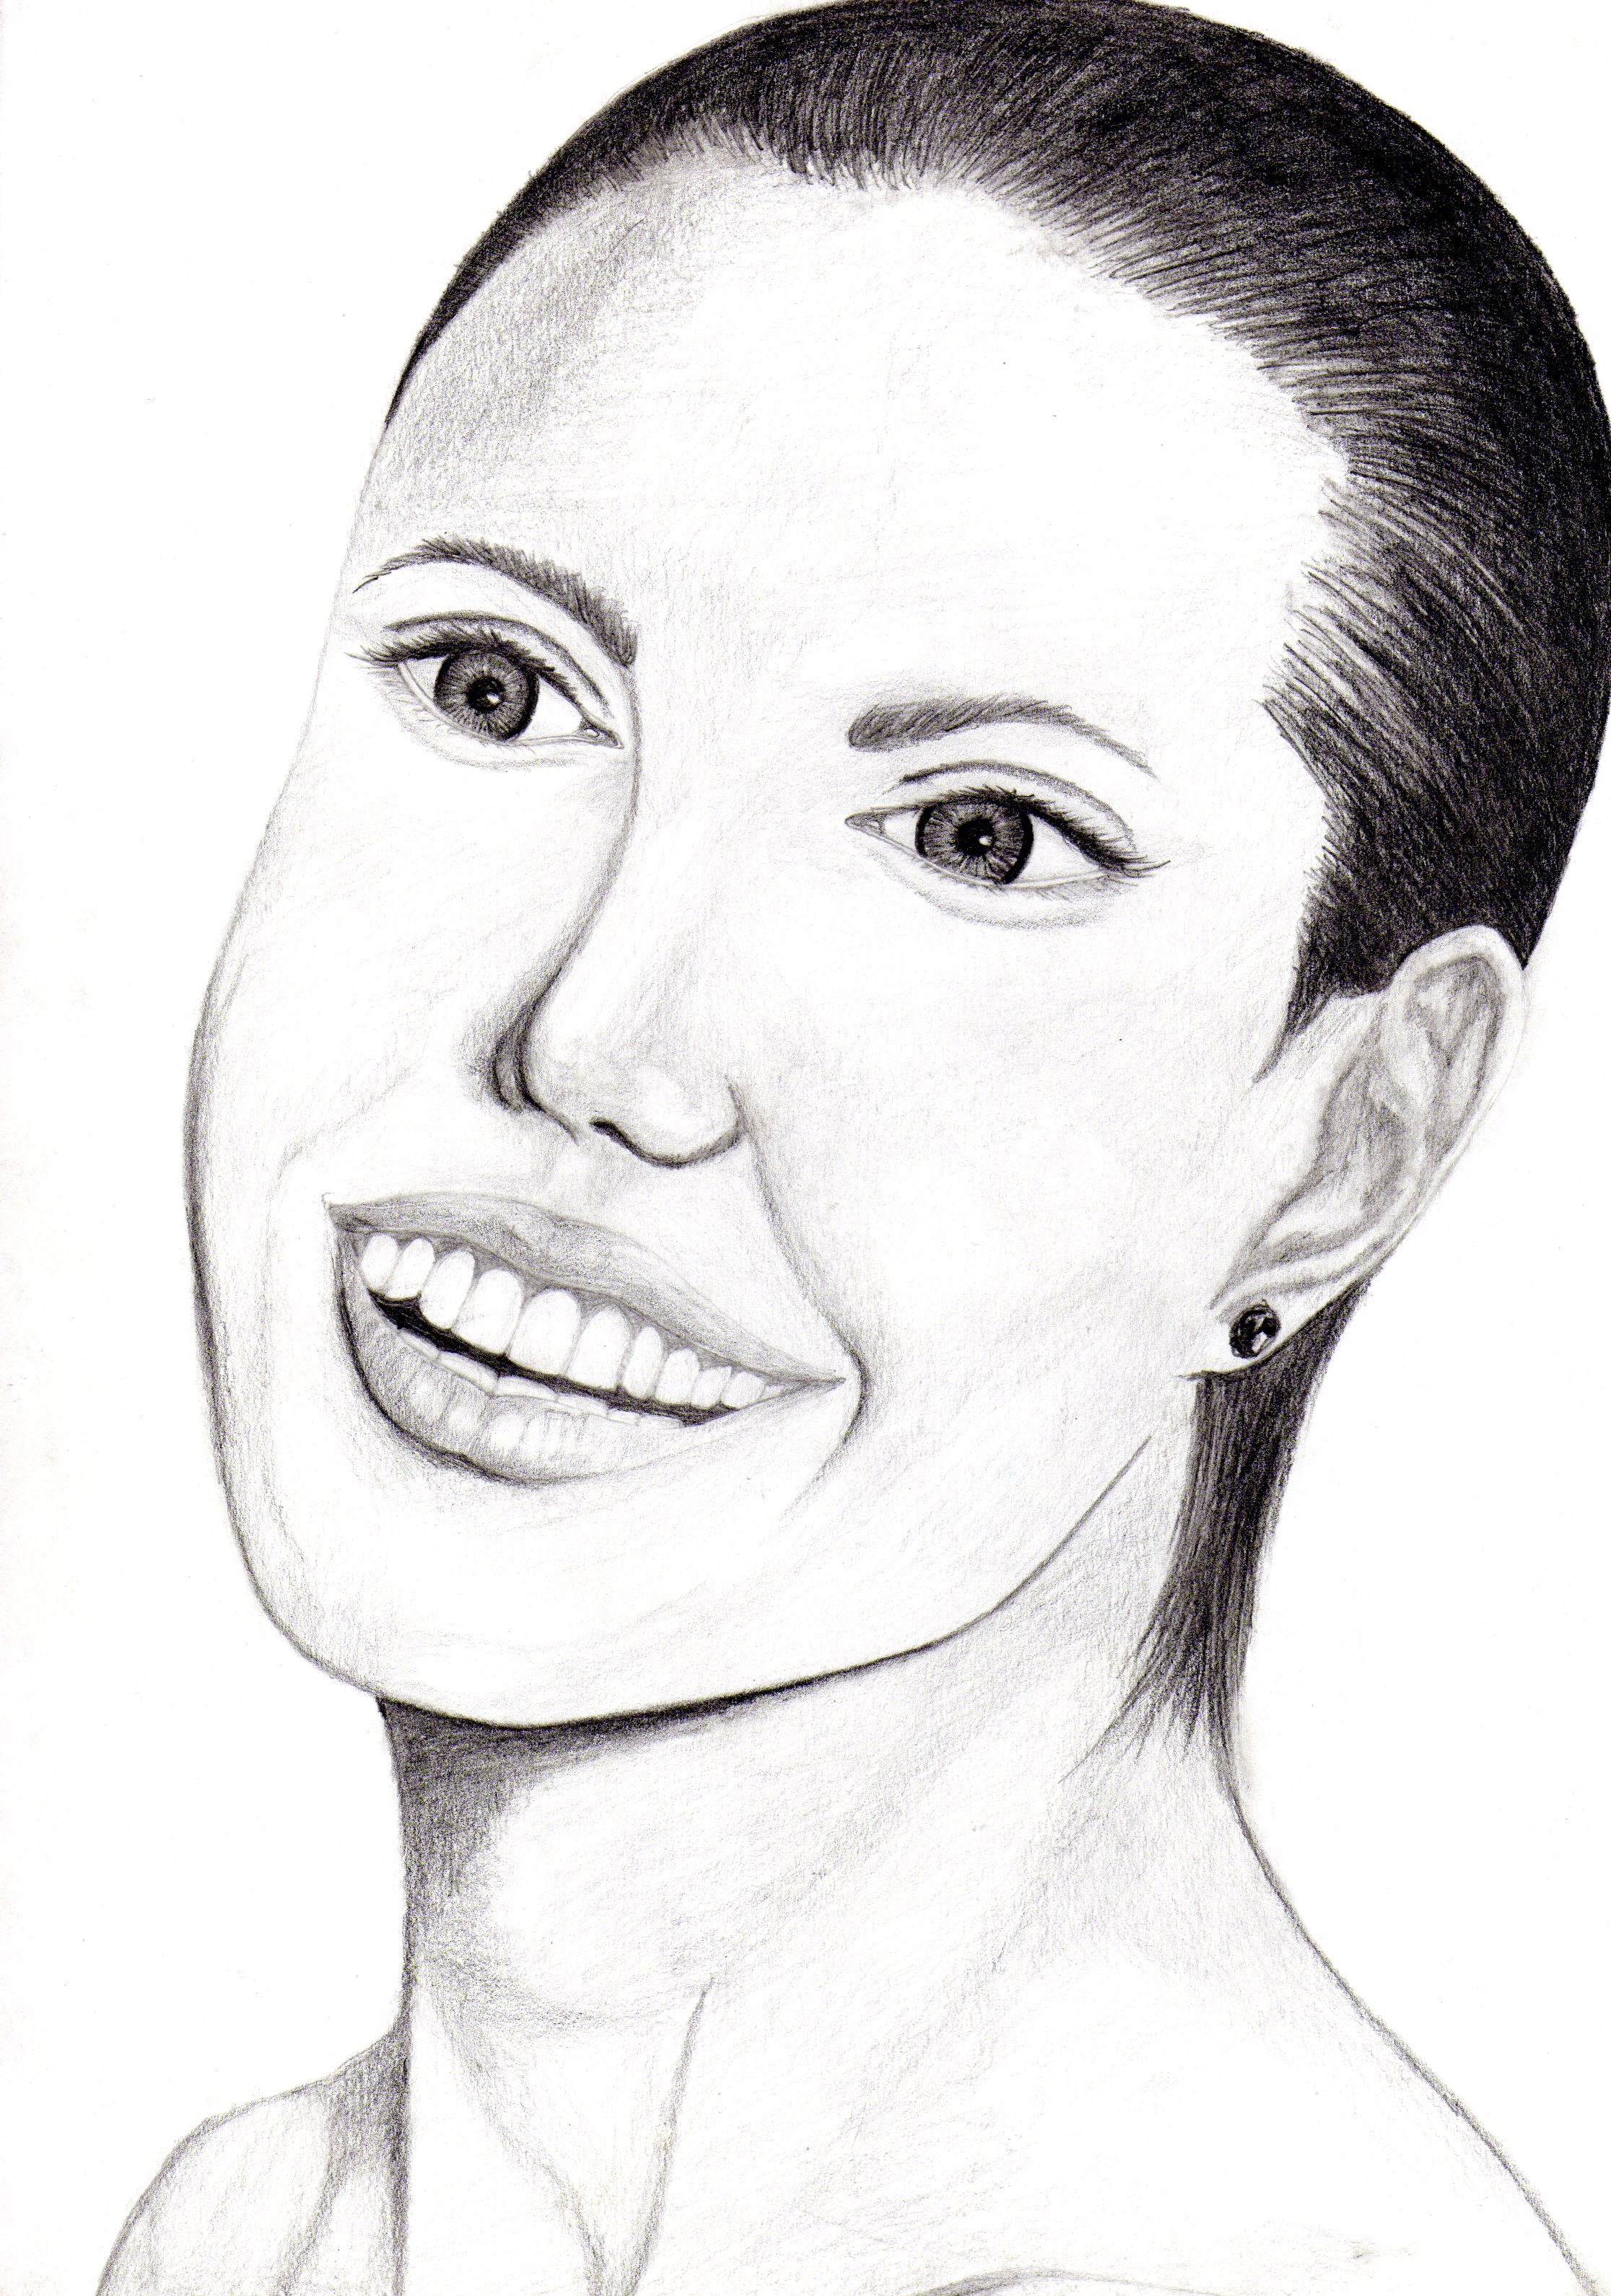
black and white, portrait, artwork, mouth, face, nose, art, sketch, drawing, illustration, head, cartoon, monochrome photography, figure drawing, angelina jolie